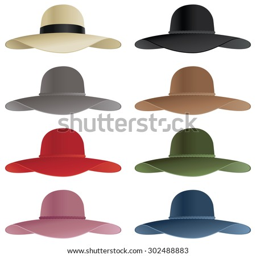
a selection of floppy hats in various colors .